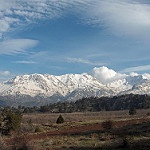
Label: images